Electoral history of James Buchanan

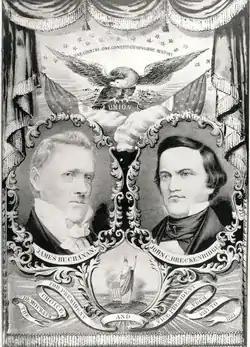
Buchanan - Breckinridge campaign poster

This is the electoral history of James Buchanan. He was the 15th president of the United States (1856-1860); 17th United States Secretary of State; United States Minister to the United Kingdom and Russia; U.S. representative from Pennsylvania's third (1821-1823) and fourth congressional district (1823-1831); and U.S. senator from Pennsylvania (1834-1845).